Benny Moré

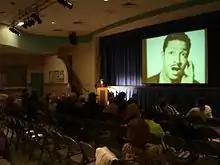
A 12 May 2011 multimedia lecture on Moré in the heavily Cuban-American community of Union City, New Jersey

Also in 1952, Moré was told that Duarte Brito was not taking Moré to certain Saturday engagements because Moré was black. Moré was furious and brought the issue up to the RCA Records agent in Cuba (Maurico Conde). When nothing was done, Moré decided to form his own orchestra. The first performance of Moré's Banda Gigante was in the CMQ radio program "Cascabeles Candado" on August 3, 1953. The original lineup featured Ignacio Cabrera "Cabrerita" (piano); Miguel Franca, Santiago Peñalver, Roberto Barreto, Celso Gómez and Virgilio Vixama (saxophones); Alfredo "Chocolate" Armenteros, Rigoberto "Rabanito" Jiménez and Domingo Corbacho (trumpets); José Miguel Gómez (trombone); Alberto Limonta (double bass); Tabaquito (congas); Clemente Piquero "Chicho" (bongos); Rolando Laserie (drums), and Fernando Álvarez and Enrique Benitez (vocals). The Banda was generally sixteen musicians, comparable in size with the orchestras of Xavier Cugat and Pérez Prado. Although Moré could not read music, he arranged material by singing parts to his arrangers, which included pianists Cabrerita and Peruchín, as well as trombonist Generoso Jiménez.